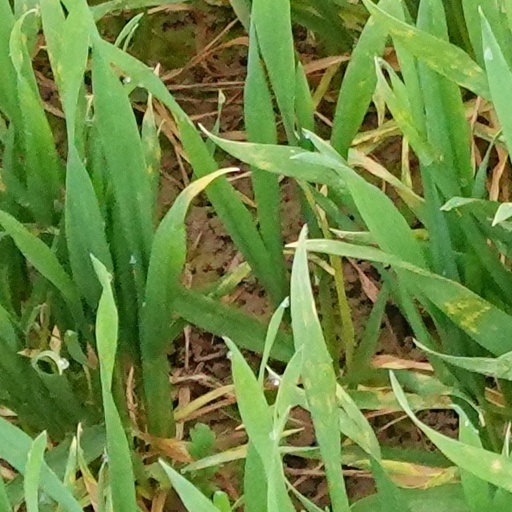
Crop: wheat